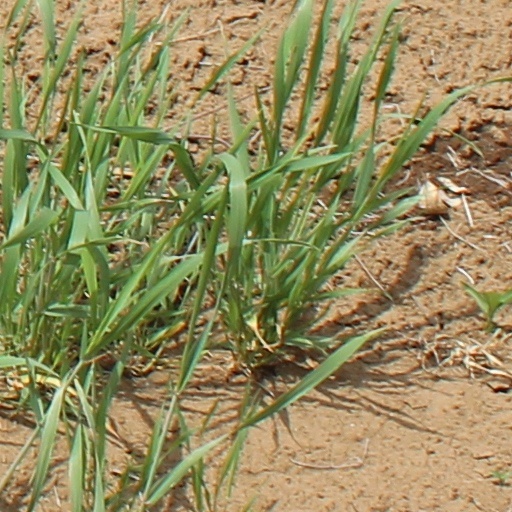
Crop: wheat